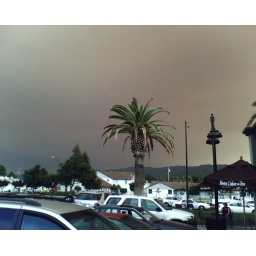
Smoke cloud looming over San Jose from Santa Cruz mountain fire